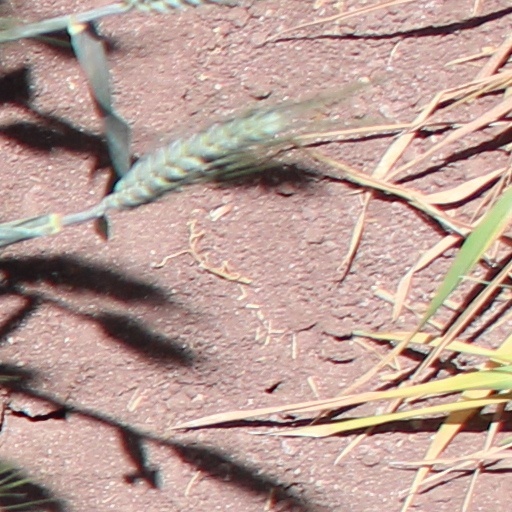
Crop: wheat